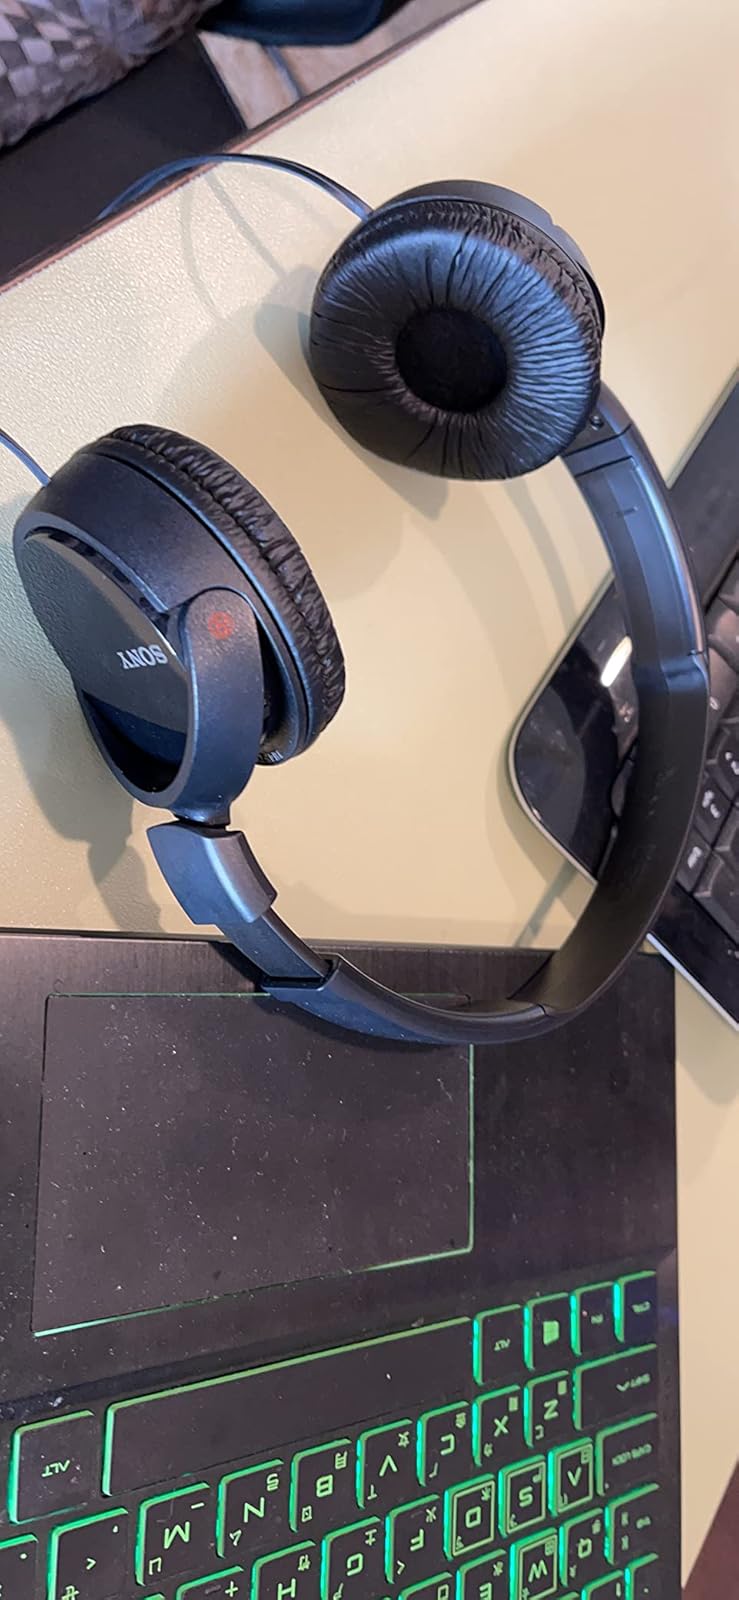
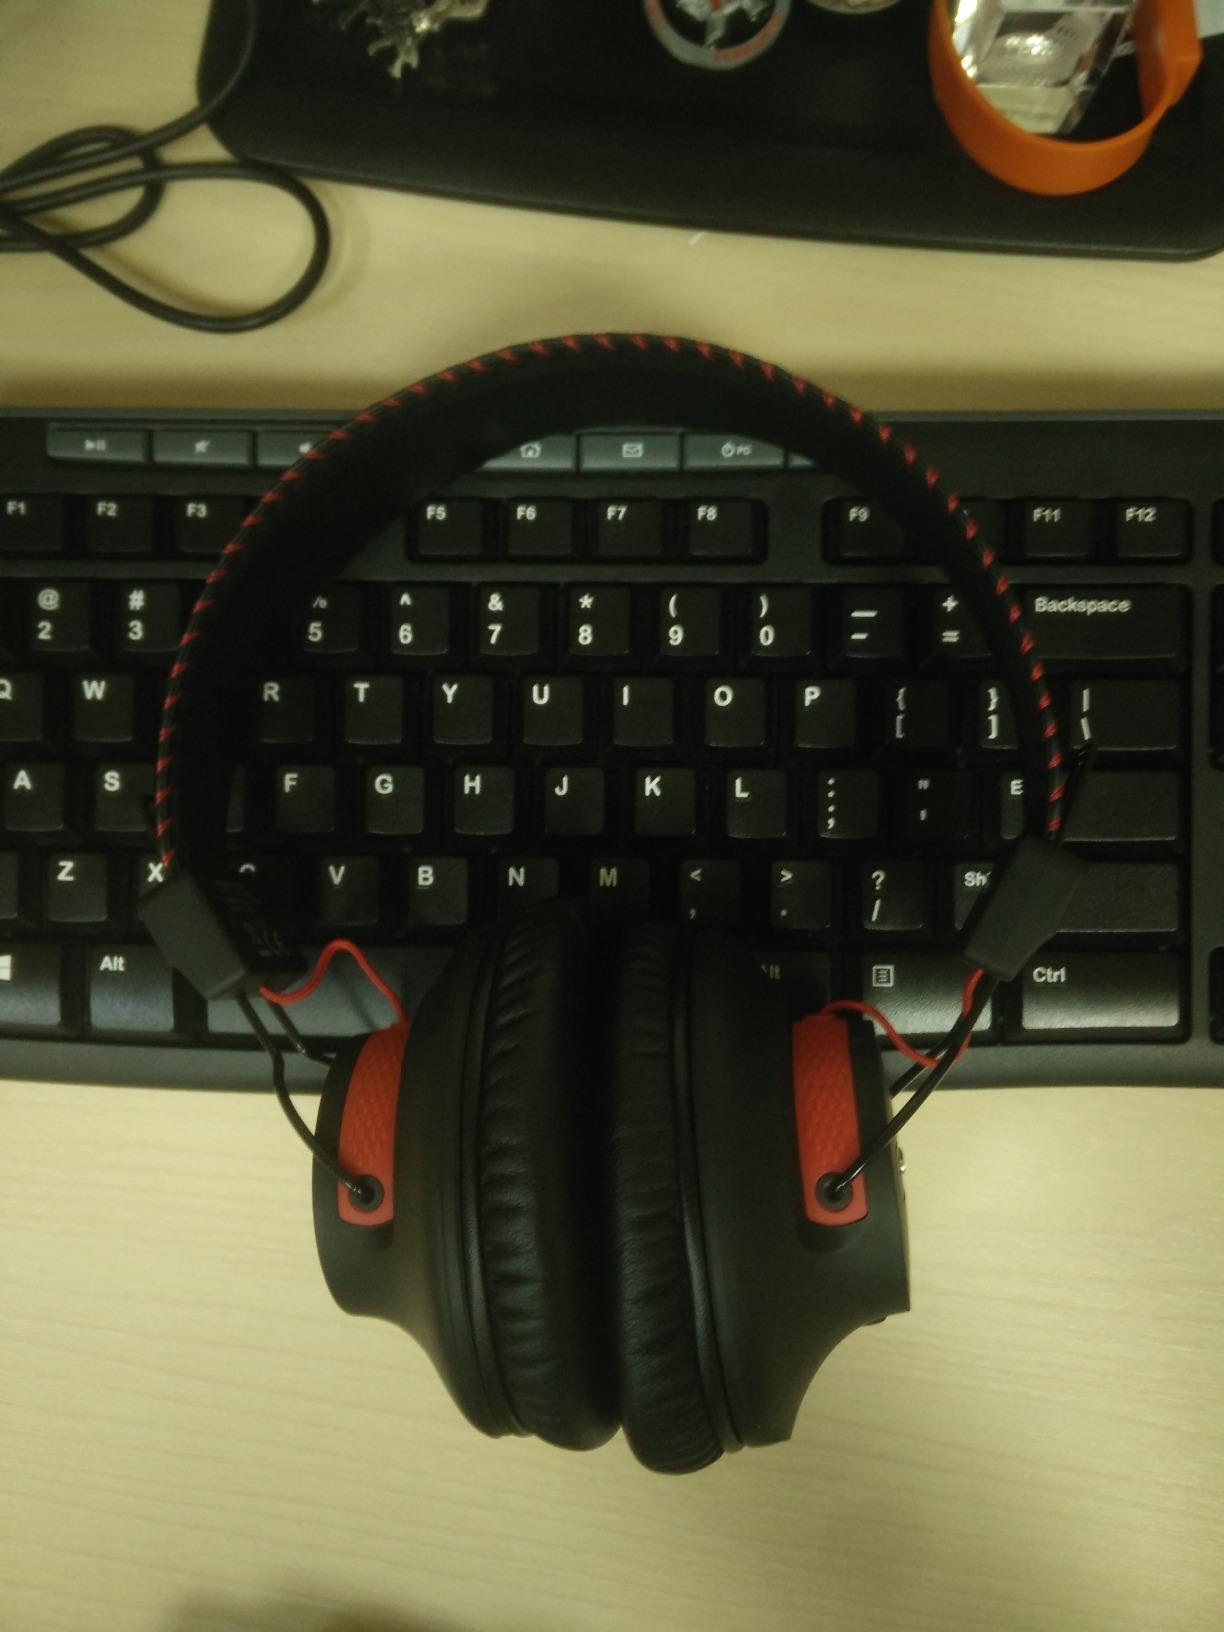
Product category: headphones
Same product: no